Saint Augustine Altarpiece (Huguet)

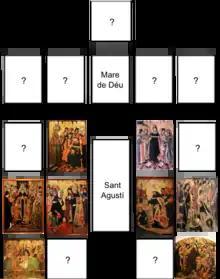
Possible original layout of the altarpiece, following F. Ruiz i Quesada

The Saint Augustine Altarpiece is a Catalan Gothic painting in egg tempera by Jaume Huguet and Pau Vergós made between 1462 and 1475. The long duration of the work was caused by financial reasons, and it is assumed that work was begun by Huguet and finished by other members of his workshop, in particular Pau Vergós. The altarpiece was commissioned by the guild of tanners to be placed on the altar of the Augustinian friary of Sant Agustí Vell ("Old St Augustine") in Barcelona, Spain. The panel measures 250 × 193 × 9.5 cm and has been in the Museu Nacional d'Art de Catalunya (MNAC) in Barcelona since 1927.